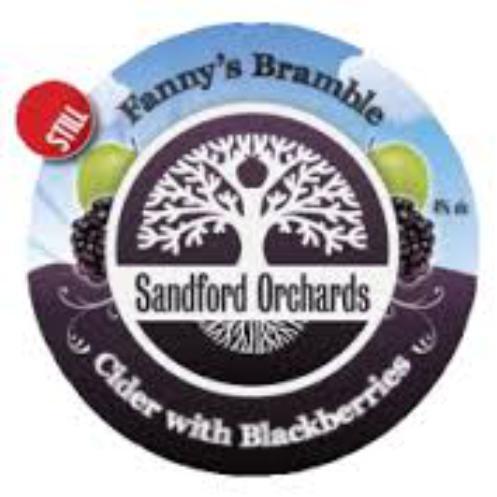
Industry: Food